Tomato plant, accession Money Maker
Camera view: bottom (45 deg); turntable rotation: 270 degrees
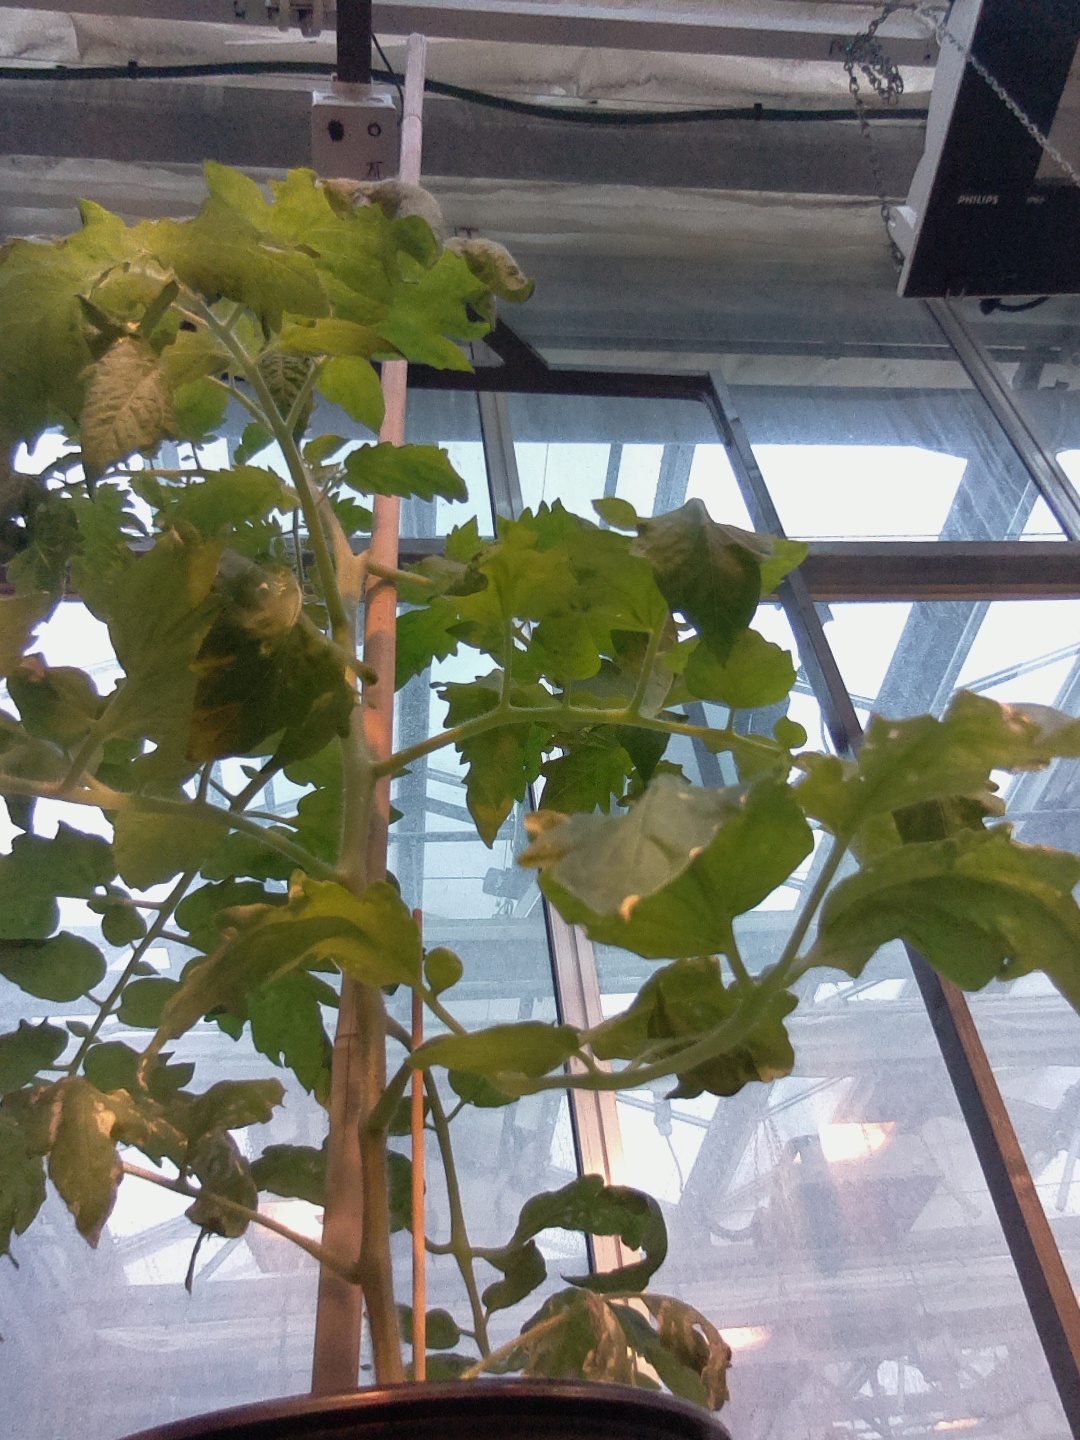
BBCH growth stage 52: 2 inflorescences visible